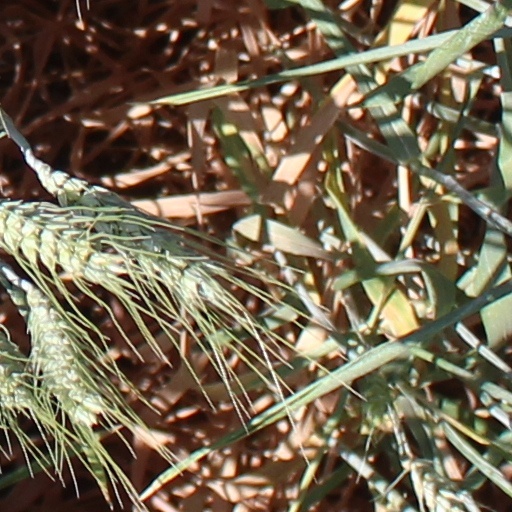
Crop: wheat